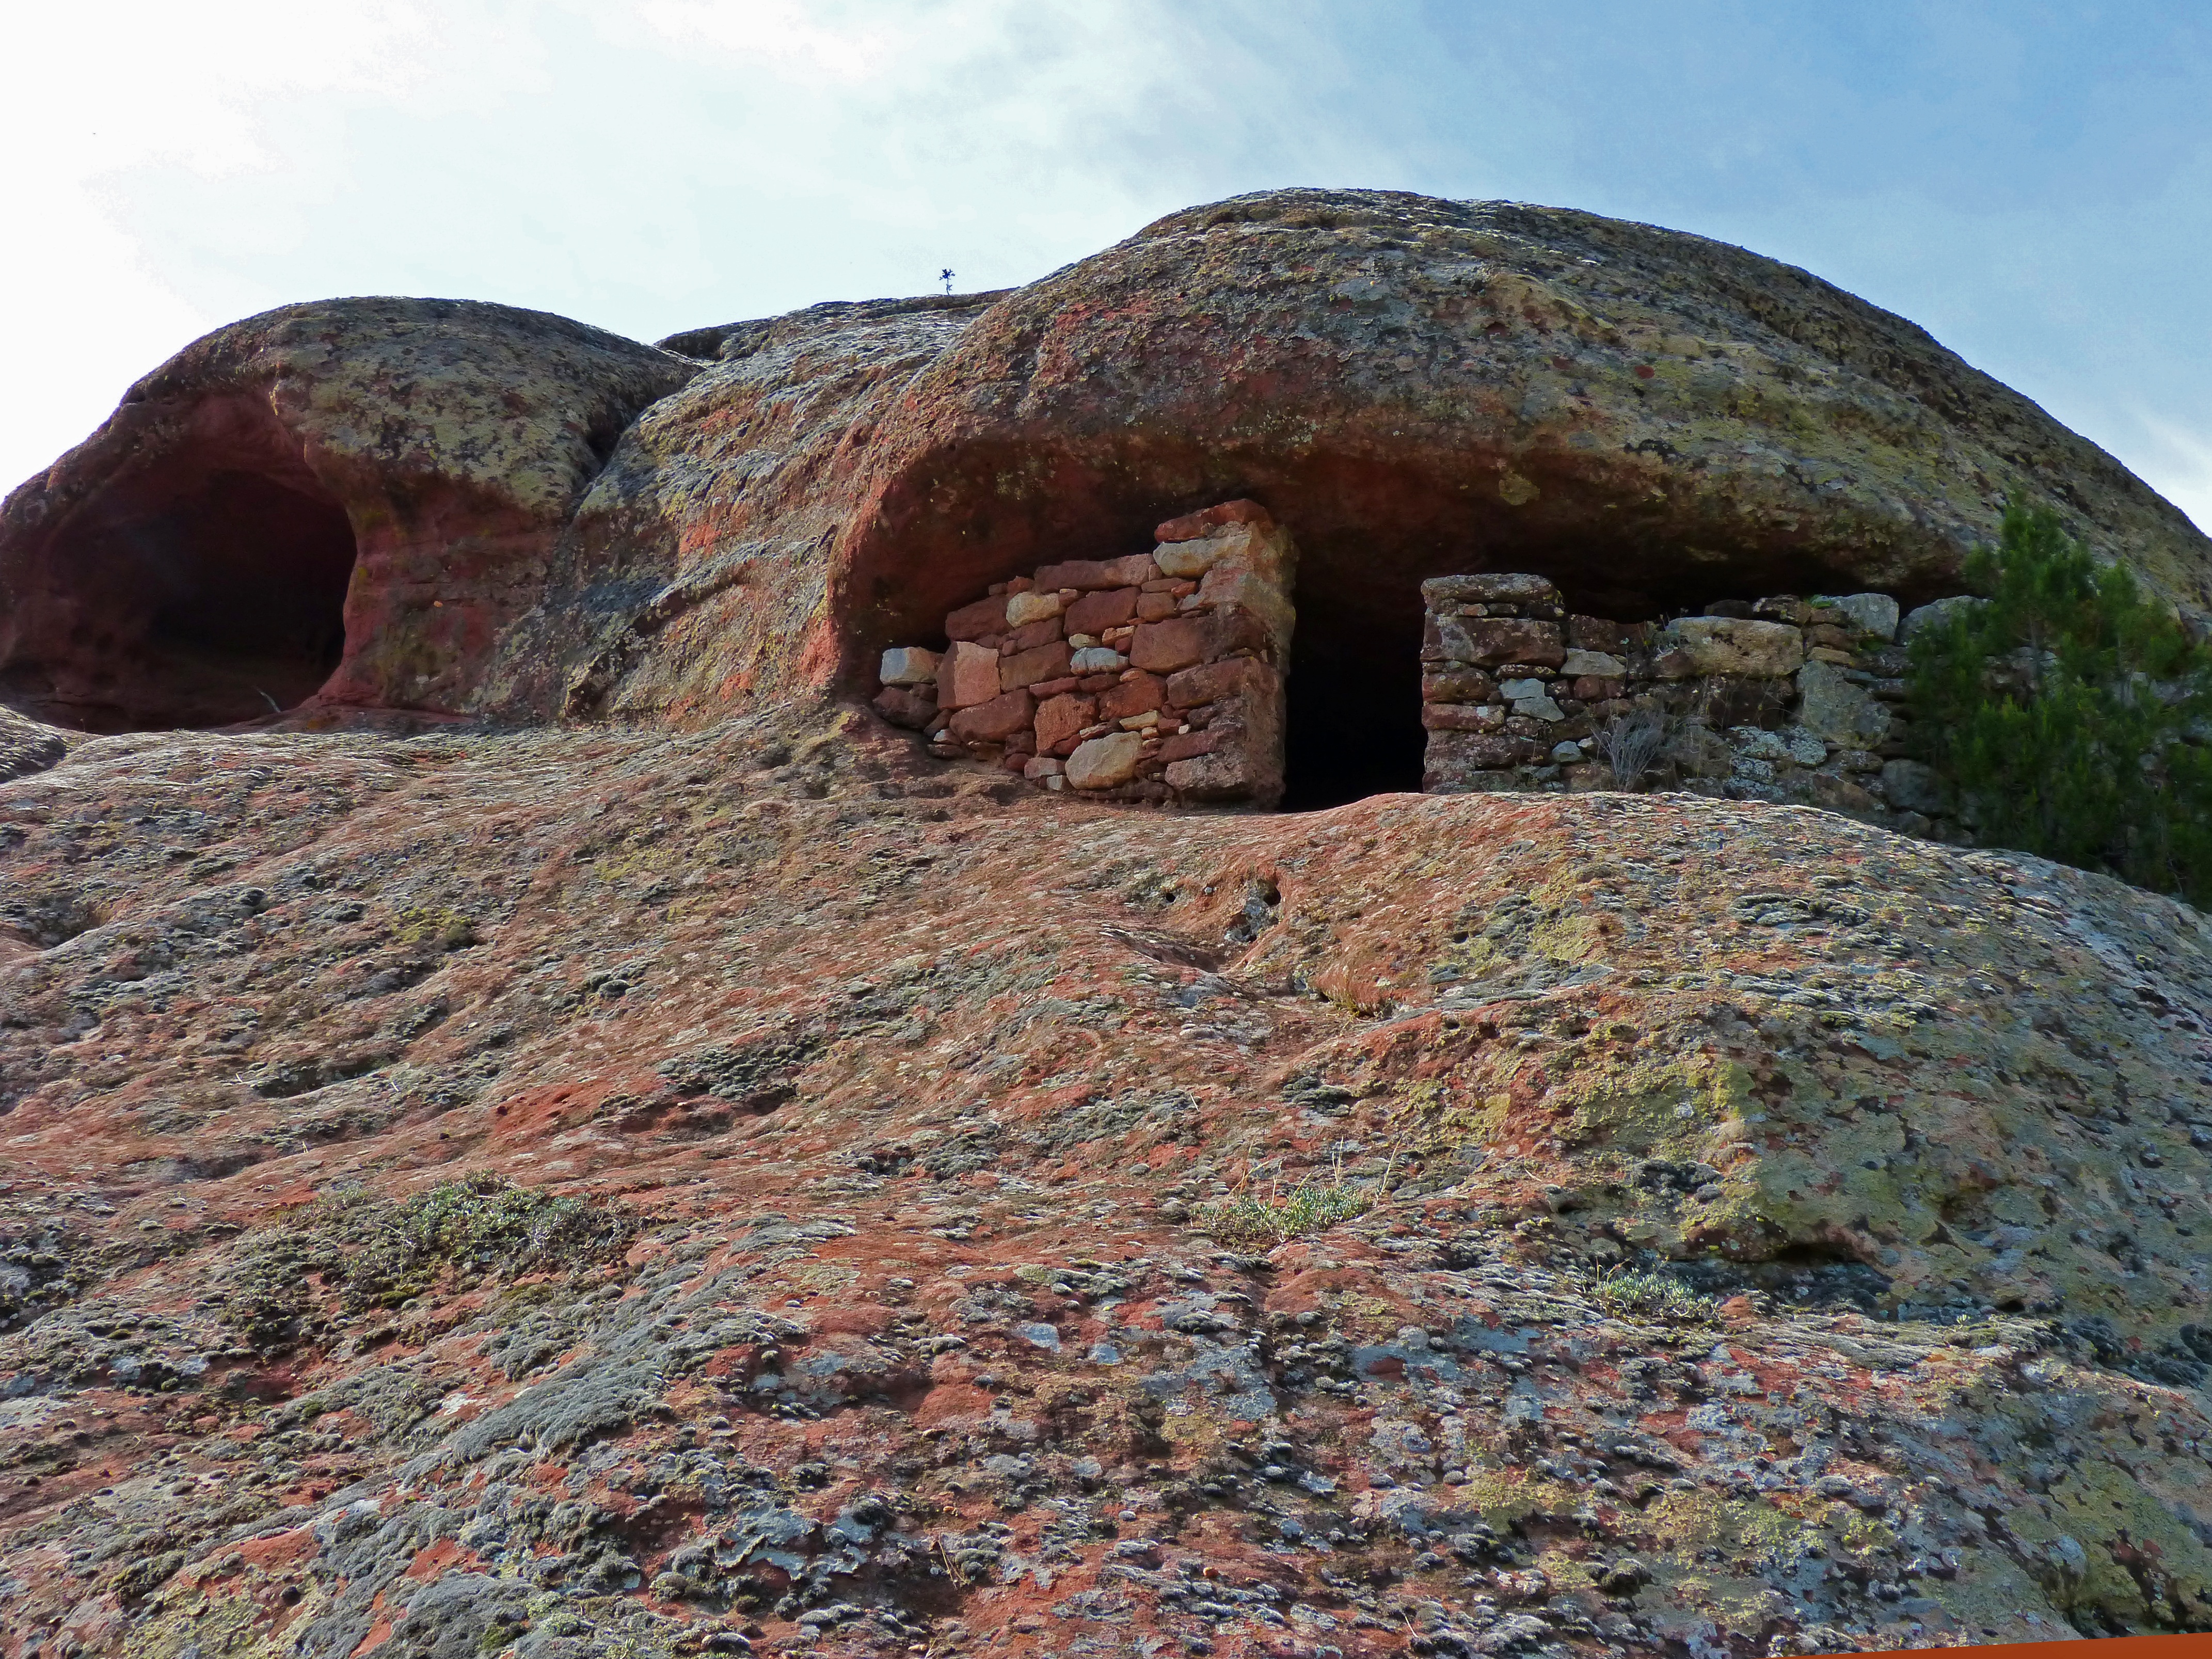
rock, mountain, formation, cliff, arch, terrain, material, rock wall, ridge, geology, outcrop, lichens, boulder, caves, monolith, bedrock, red rocks, red sandstone, natural arch, ancient history